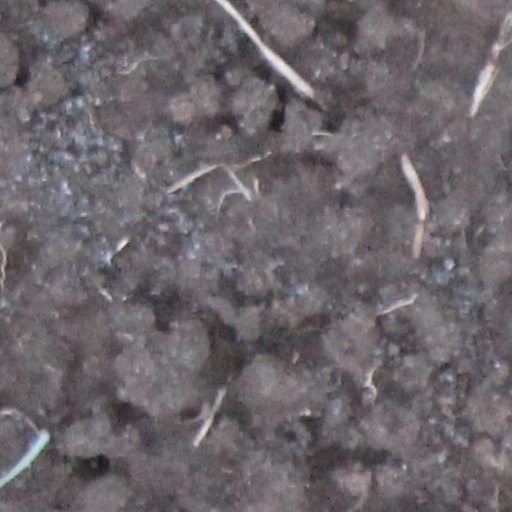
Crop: wheat